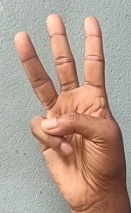
ASL sign: W